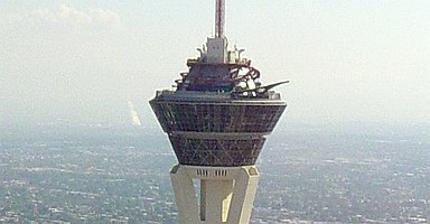
Building: High Roller (Stratosphere)
Country: United States of America
Year built: 1996
Defunct steel rollercoaster at Stratosphere Tower, Las Vegas This article is about the coaster at Stratosphere Tower in Las Vegas. For the coaster at Valleyfair, see High Roller (Valleyfair) . For the Ferris wheel in Las Vegas, see High Roller (Ferris wheel) . For other uses, see High roller (disambiguation) . High Roller The High Roller at the top of Stratosphere Las Vegas Stratosphere Tower Location Stratosphere Tower Coordinates 36°8′50.59″N 115°9′19.40″W / 36.1473861°N 115.1553889°W / 36.1473861; -115.1553889 Status Removed Opening date April 29, 1996 ( 1996-04-29 ) Closing date December 30, 2005 ( 2005-12-30 ) Cost $900,000 General statistics Type Steel Manufacturer S&MC Designer Premier Rides Model Family Coaster Track layout Helix Lift/launch system Tires Drop 20 ft (6.1 m) Length 865 ft (264 m) Speed 30 mph (48 km/h) Inversions 0 Duration 0:40 Max vertical angle 13° Capacity 700 riders per hour Acceleration 5 mrsn G-force 2 Height restriction 48 in (122 cm) High Roller at RCDB The High Roller (also known as the Let it Ride High Roller ) was a steel roller coaster constructed 1,070 feet (330 m) over the Las Vegas Strip . It was the highest roller coaster in the world when compared to the surrounding terrain. It was located on top of the Stratosphere Tower , Las Vegas , Nevada , which is the tallest free-standing observation tower in the United States . The coaster was manufactured by S&MC GmbH Structures and Machines. History View of Las Vegas from the High Roller The ride opened on April 29, 1996, in a special VIP gala opening, one day before the ride and casino opened to the general public. High Roller was one of the first two amusement rides to open on the Stratosphere tower at the casino opening (the other being Big Shot ). Even initially, Stratosphere guests exhibited considerably greater excitement over the Big Shot gravity drop tower than they did over High Roller. As with the other rides at the Stratosphere Las Vegas, admission to the High Roller was typically charged per ride, as opposed to a single pass that allowed for unlimited rides as is typically the case in most United States amusement parks. The cost to ride the High Roller was $5 per rider in 2001 (barring residency and other discounts). This price was later lowered to $4. Closure and removal High Roller was closed on December 30, 2005, and dismantled. The ride was in need of refurbishing that would cost over $500,000 and was the least popular of the Stratosphere rides, leading to the decision to remove it. It was initially estimated that removal of the ride would take three months and be accomplished largely by crane, but the use of plasma cutting , as opposed to gas cutting , sped the removal of the coaster (the lack of need to transport flammable acetylene canisters for gas cutting also improved safety). The 300 lb (140 kg) track segments were also removed by elevator as opposed to being removed by crane. Ride experience The High Roller sat high on top of the tower's observation pod and its track wound around the central mast. Due to these design limitations, the High Roller was neither a fast nor intense ride experience; the height alone was the primary thrill element. The height of the ride itself from base to top was quite modest, only having a drop of 20 feet (6.1 m) . Some writers described the ride as being bumpy while the coaster banks sharply around the tower. While it seemed to riders that there was nothing between the track and the Las Vegas Strip below, a platform was present underneath the ride. The ride garnered generally poor reviews from its riders. For example, it was ranked as the 8th most overrated roller coaster by About.com 's Arthur Levine, who criticized High Roller for its low speed and acceleration, as well as its lack of drops and inversions. Aggregated reviews on themeparkcritic.com gave the ride an average of 2.77 out of 5.0, compared to Stratosphere's other rides— Big Shot , X-Scream and Insanity —which all garnered ratings above 4.0 out of 5.0. Although there were never any serious incidents or injuries on the High Roller, the ride was well known for its frequent break-downs, and all the rides on Stratosphere would frequently shut down temporarily due to high winds (greater than 45 mph). Notable incidents early in High Roller's operation included a drive cylinder breaking loose and cracking safety glass in an observation level below, and an incident where two wheels came loose—derailing the train and forcing riders to be rescued. One major break-down in 1996 necessitated in High Roller being re-engineered. See also SkyJump Las Vegas Big Shot Insanity X-Scream References